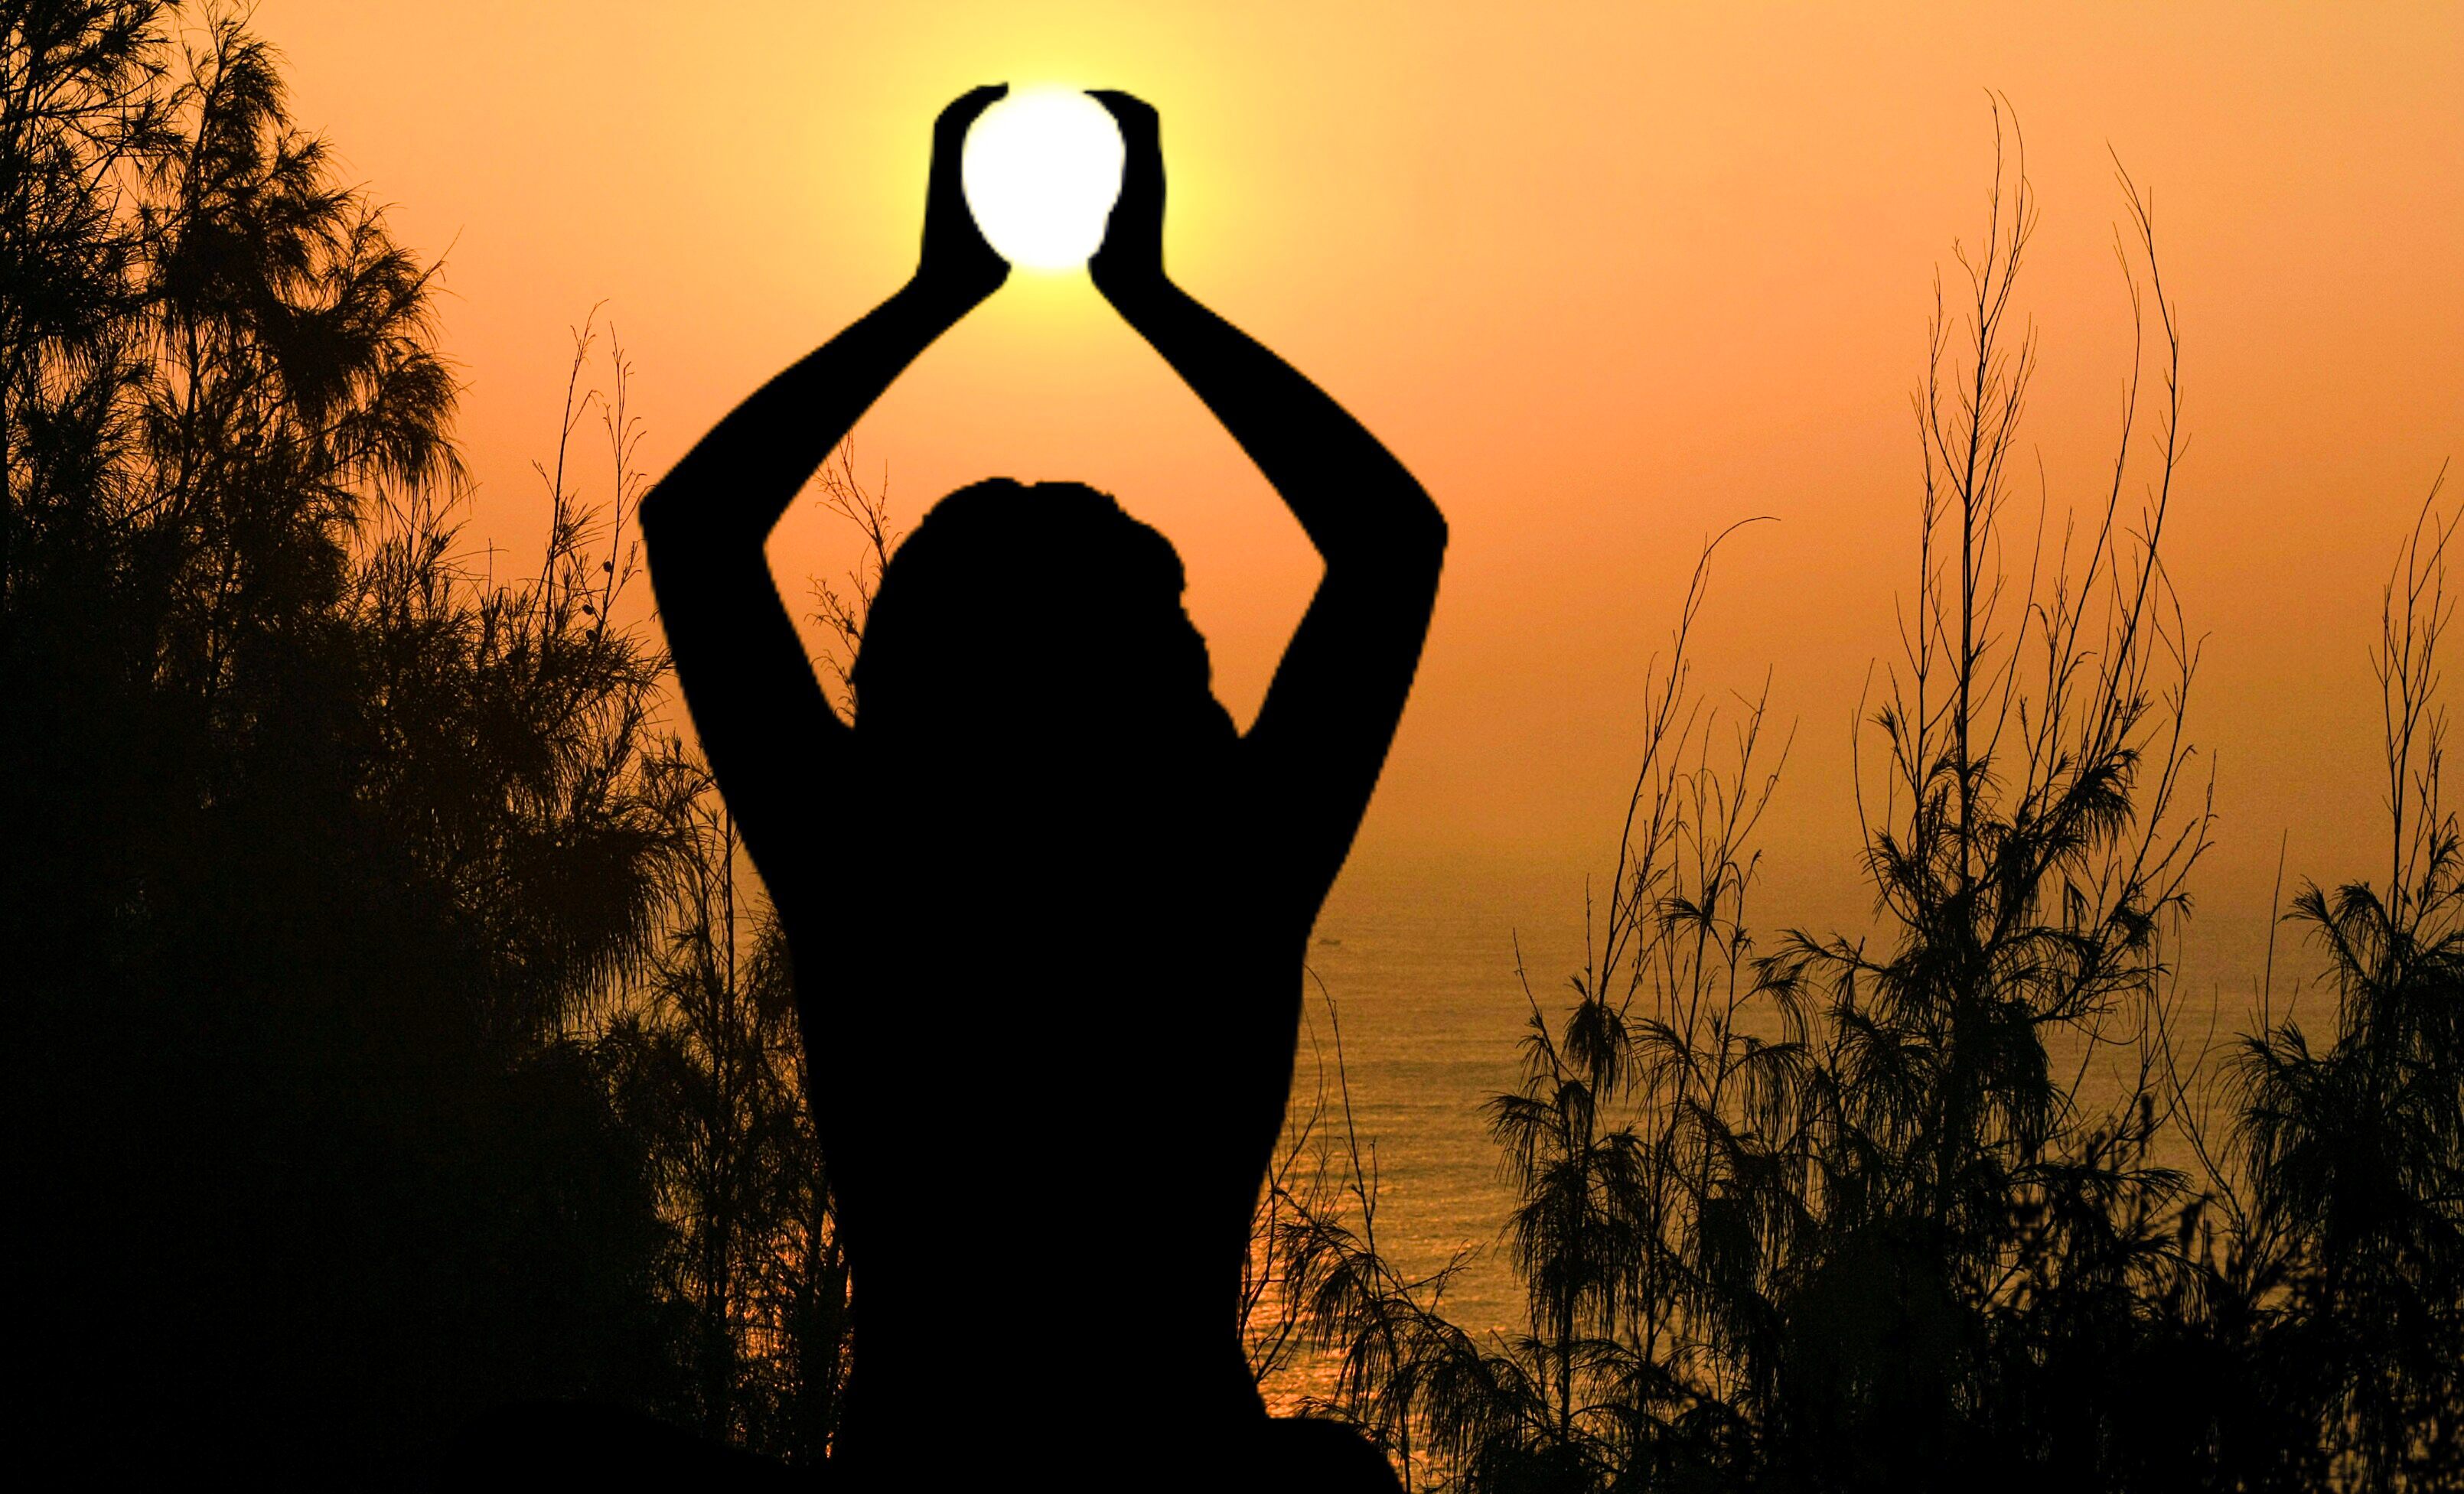
yoga, sun, meditation holding, sunset, female, nature, girl, vacation, mountain, hand, light, outdoor, sunlight, tree, holding hands, joy, summer, woman, young, silhouette, sunrise, sky, happiness, backlighting, evening